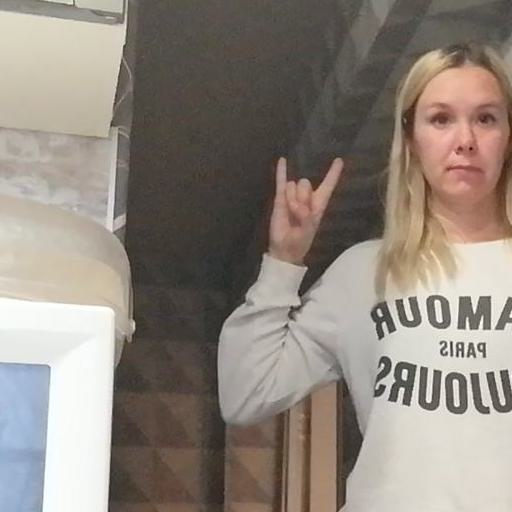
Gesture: rock